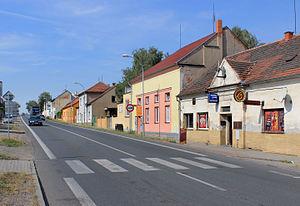
Zbůch est une commune du district de Plzeň-Nord, dans la région de Plzeň, en République tchèque. Sa population s'élevait à 2 501 habitants en 2019.